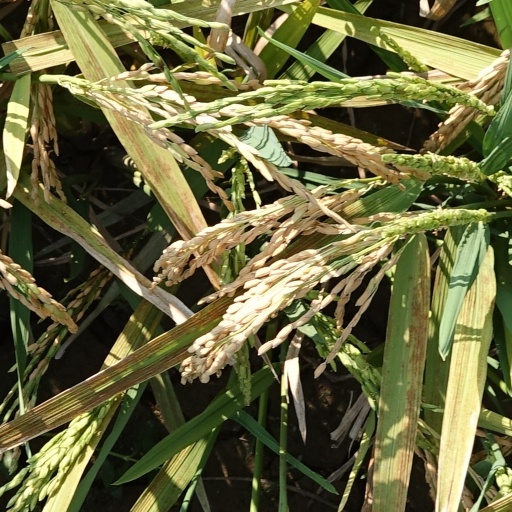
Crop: rice